2008 US beef protest in South Korea

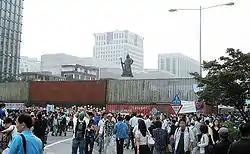
Stacked shipping containers in downtown Seoul blocking Sejong avenue, which leads to the South Korean Presidential residence the Blue House. Photo taken on 12 June 2008.

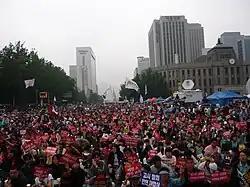
Mass protesters occupied Seoul Plaza in front of Seoul City Hall. Photo taken on 6 June 2008.

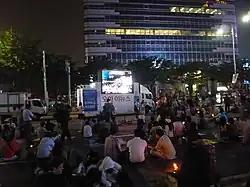
Internet news media Ohmynews broadcasting live protest in the street.

Some commentators argue that there is a long-held and perpetual "culture of protest" in South Korea involving groups ranging from anarchists to social reformers. Anti US beef protests began on 24 May 2008. After the MBC "PD Note" broadcast, the US beef protests in Seoul increased. A three-day demonstration held in relay took place from 5 June 2008 to 7 June 2008. Attendance peaked on the evening of 10 June 2008, (80,000 protestors in attendance) before declining.